Ekamra Kshetra

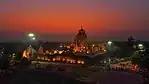

Ekamra Kshetra or the temple city of Bhubaneswar is a series of ancient sandstone temples, heritage ponds and water tanks, its wealth of monuments is testament to an ancient continuous architectural and historical heritage covering over 2,000 years from the 3rd century BC to the 15th century AD. It has been listed as a tentative site in UNESCO World Heritage list.